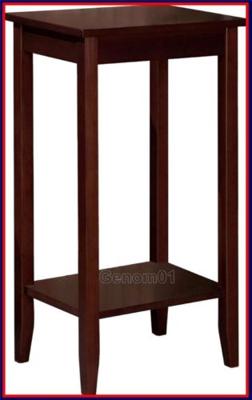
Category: table